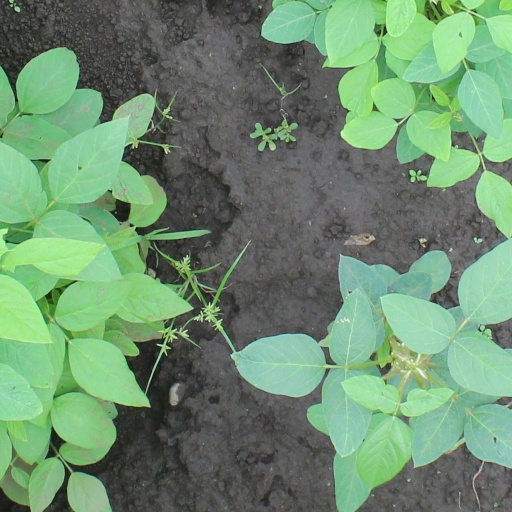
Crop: soybean